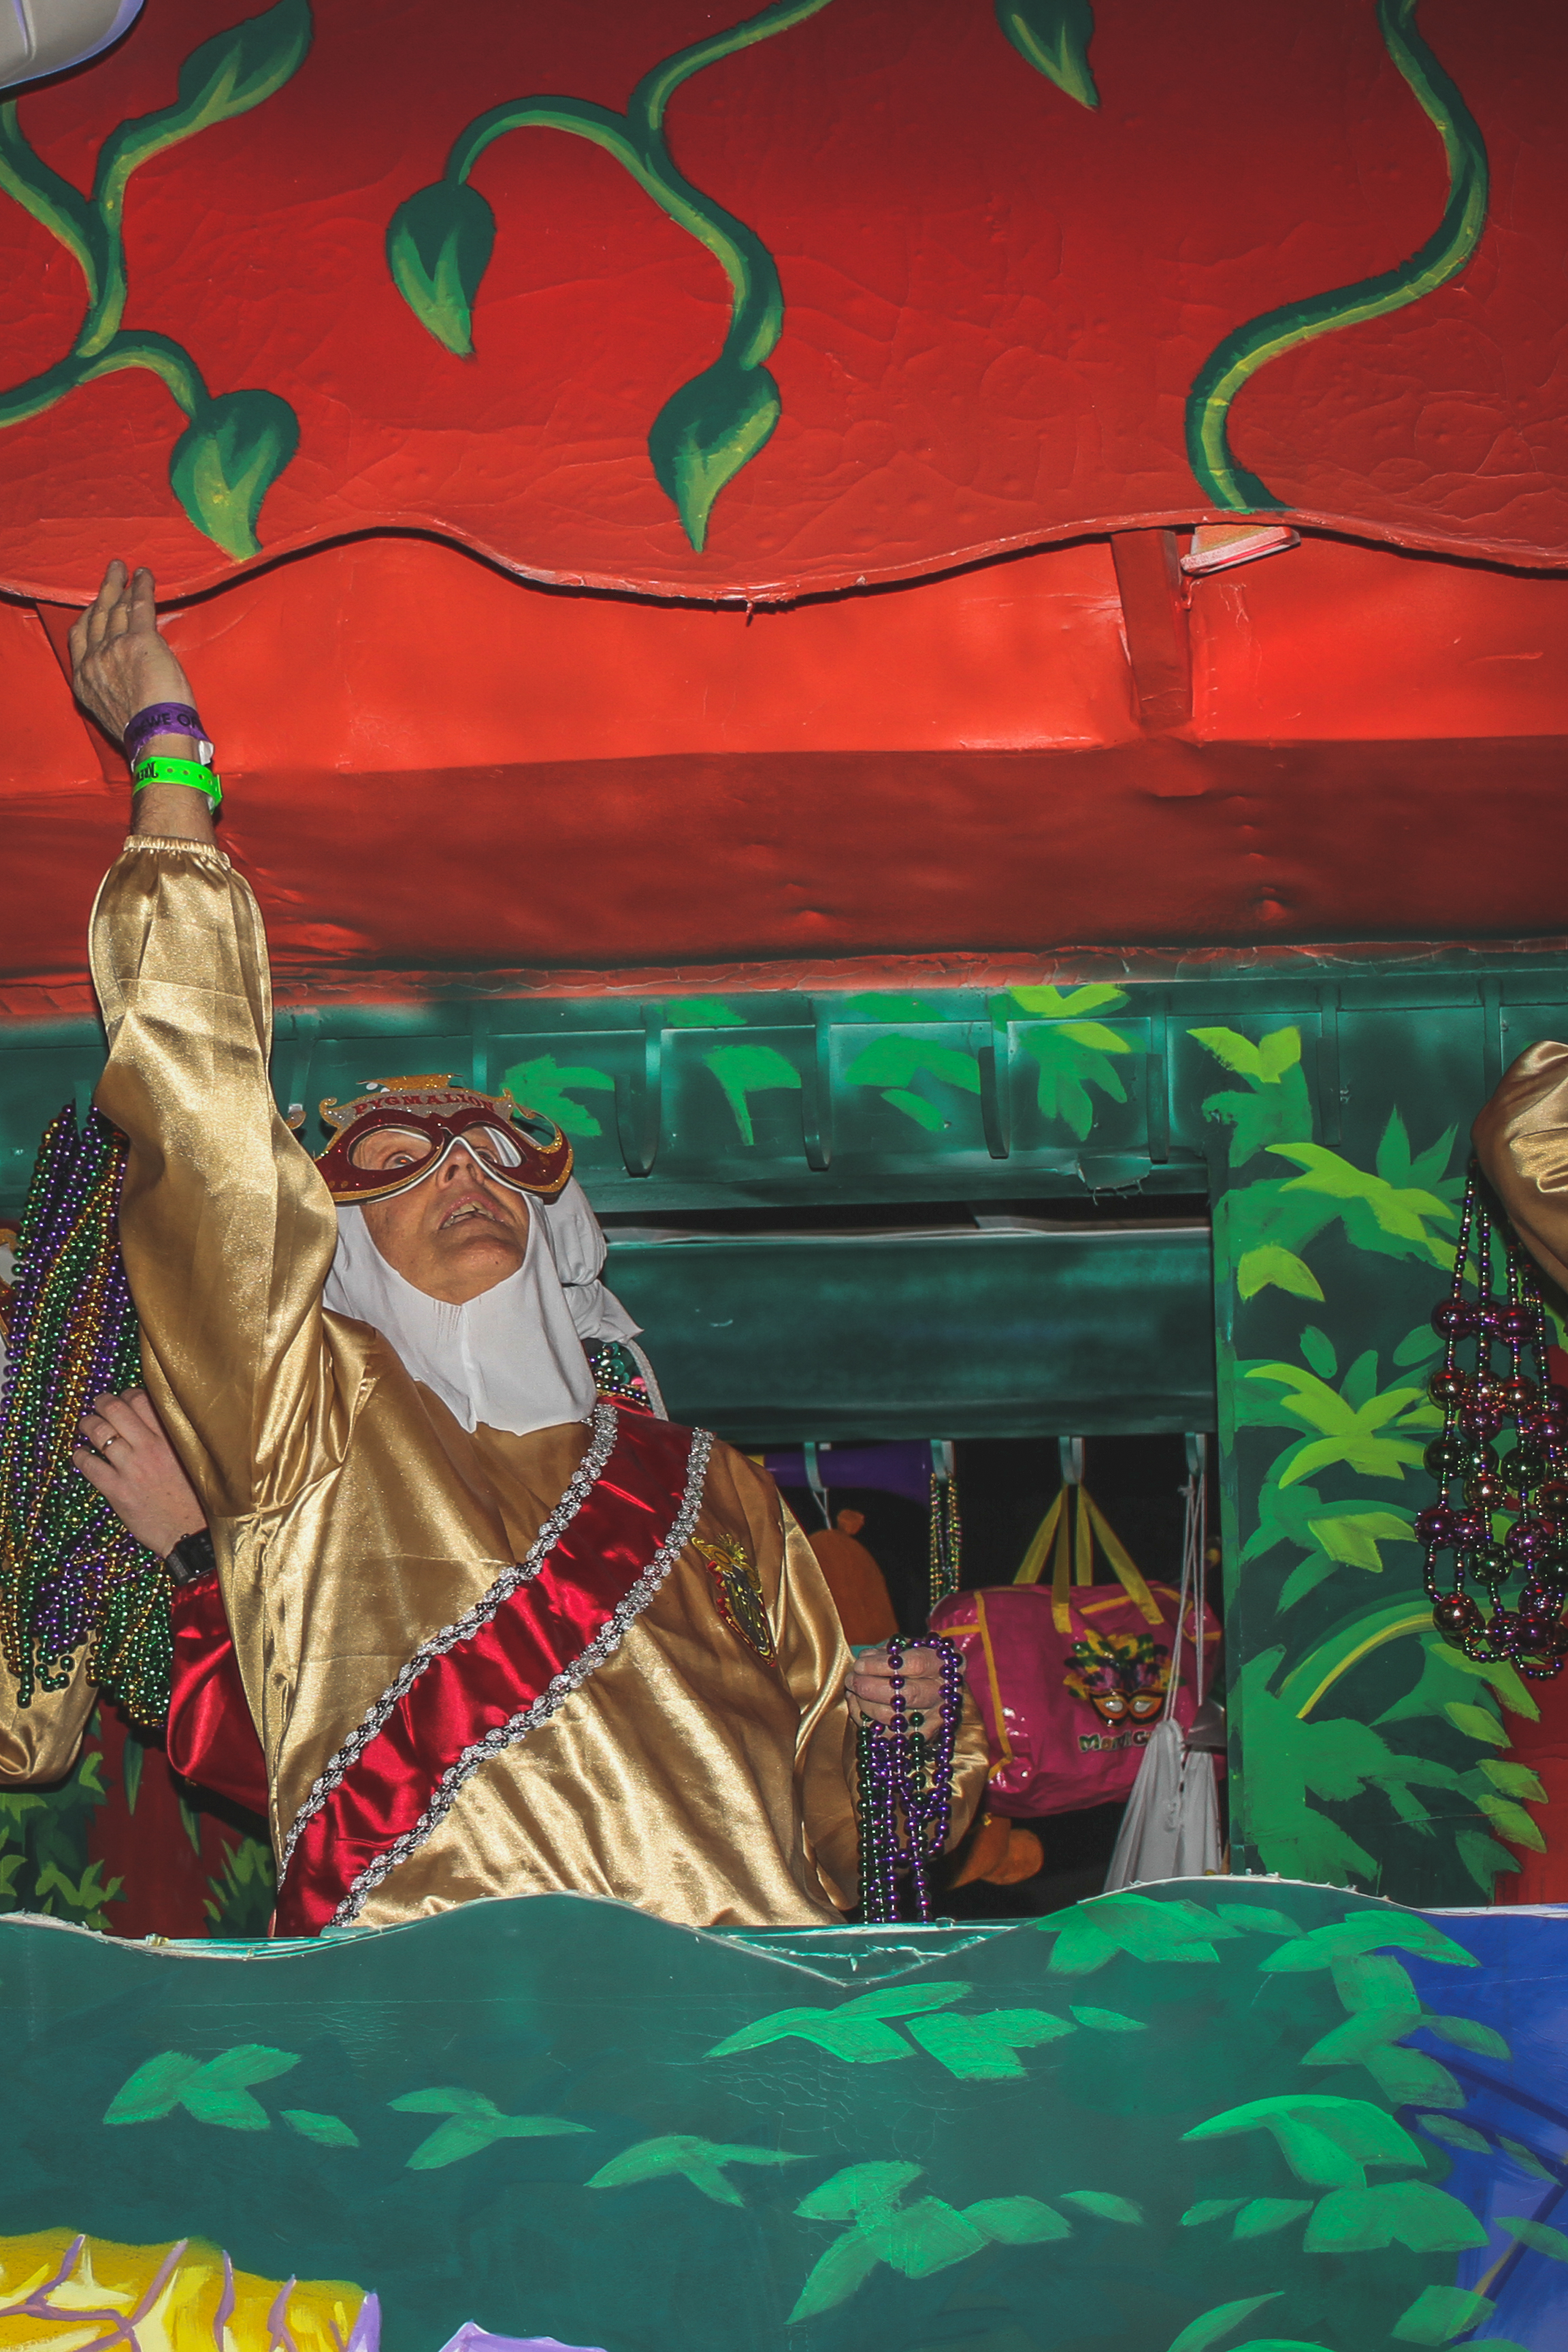
parade, costume, mask, green, light, organism, window, art, red, painting, event, tree, visual arts, paint, illustration, fictional character, pattern, mythology, tradition, graphics, graphic design, drawing, mural, modern art